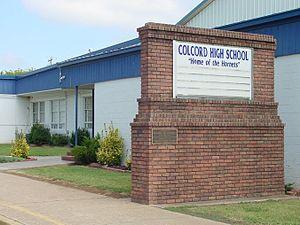
La ville de Colcord est située dans le comté de Delaware, dans l’État de l’Oklahoma, aux États-Unis. Sa population s’élevait à 815 habitants lors du recensement de 2010, estimée à 834 habitants en 2018.